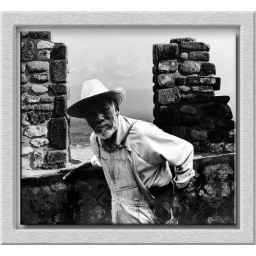
2 photos in one ,old style photomontage. 1997. 6x7 black and white negative film.